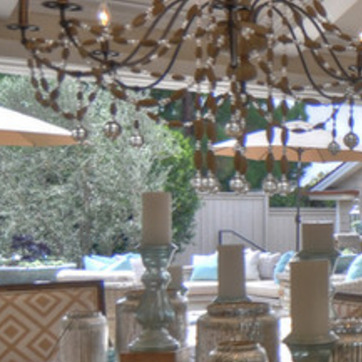
Material: foliage